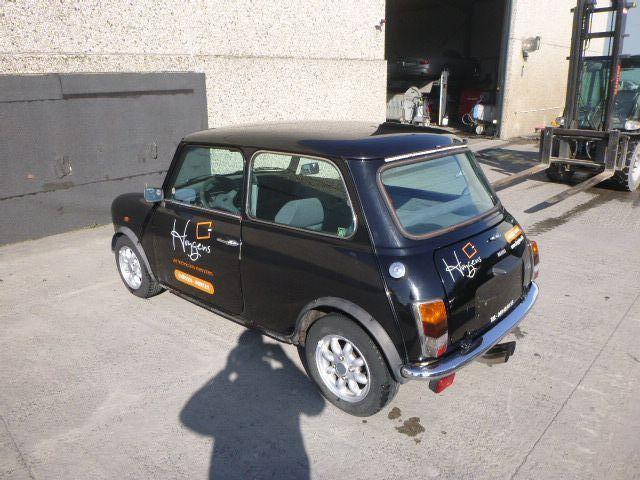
Aucun dommage détecté.
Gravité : aucun